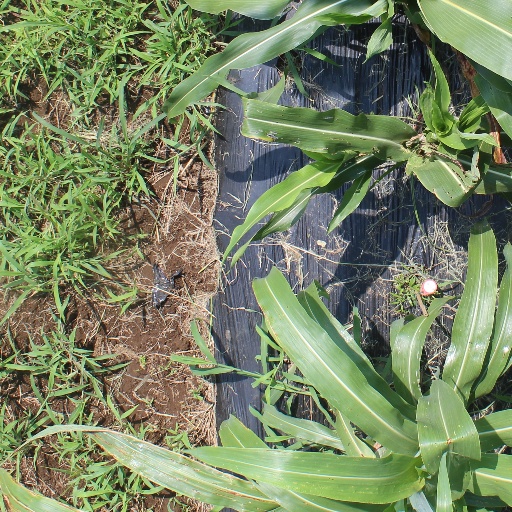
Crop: sorghum